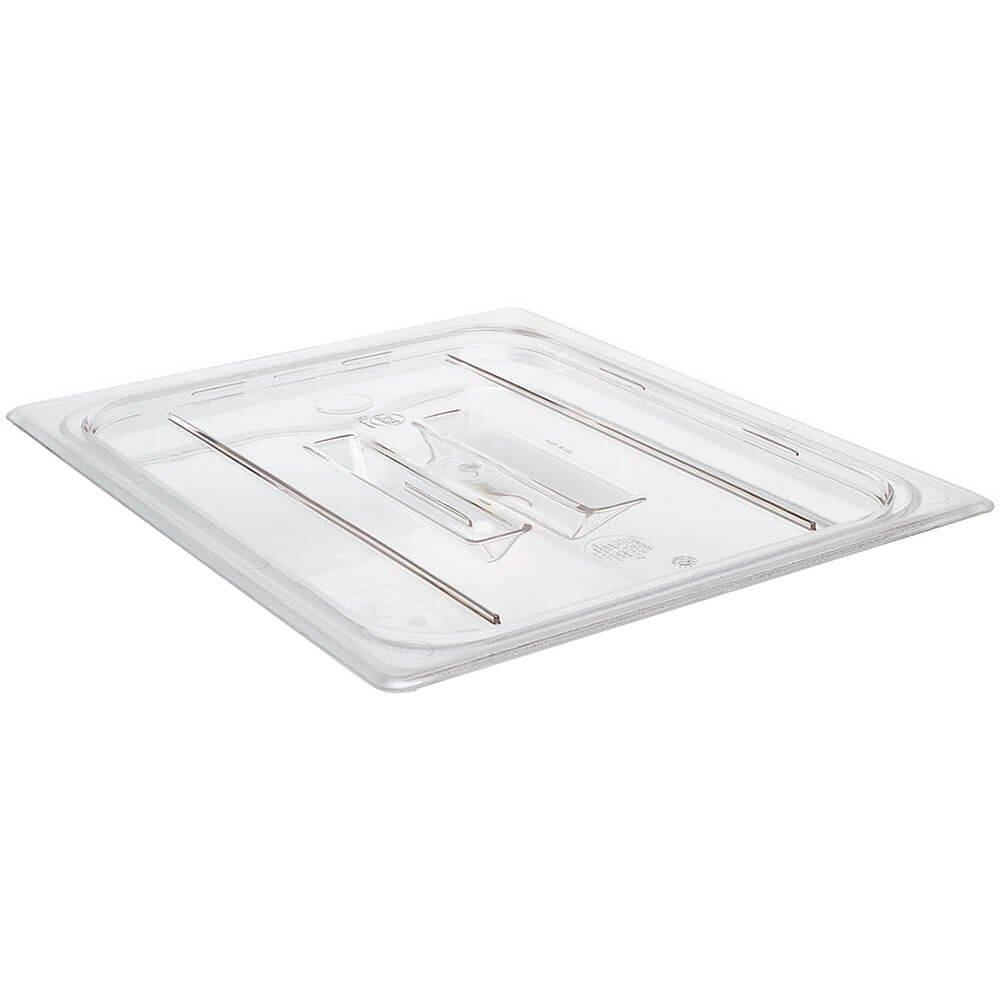
Item Name: Cambro 1/6 GN Polycarbonate Hotel Pan Lid with Handle, 6PK Clear 60CWCH-135
Bullet Point 1: Also available in Black to help block light, reducing discoloration of meats and cheeses and helping to maintain freshness.
Bullet Point 2: Polycarbonate lids only fit Cambro clear polycarbonate pans, lids are not interchangeable with other materials.
Bullet Point 3: Deep molded handle provides secure grip.
Product Description: Deep molded handle provides secure grip. Also available in Black to help block light, reducing discoloration of meats and cheeses and helping to maintain freshness. Polycarbonate lids only fit Cambro clear polycarbonate pans, lids are not interchangeable with other materials.
Value: nan
Unit: None

Price: 21.695